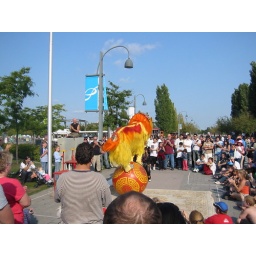
River Front show...two guys in lion costume balancing on a ball